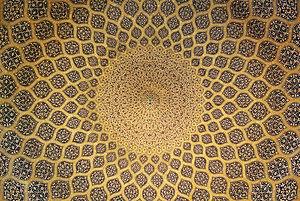
Le plafond de la mosquée du Sheikh Lutfallah à Isfahan, Iran